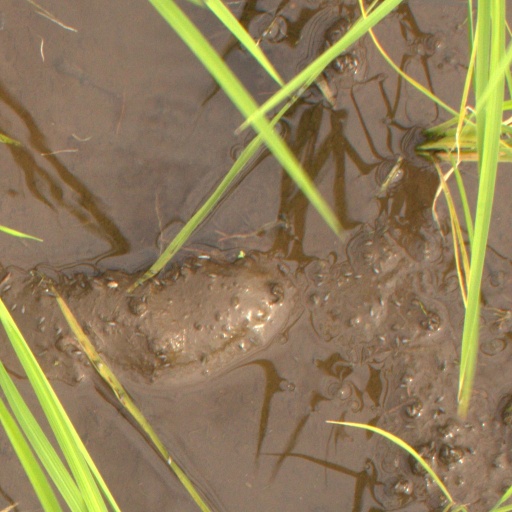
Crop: rice